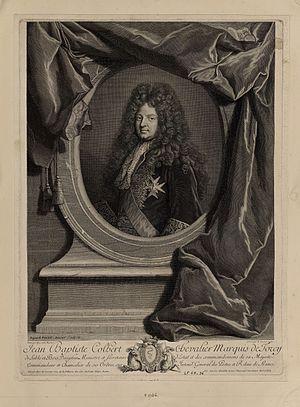
Portrait de Jean-Baptiste Colbert gravure par Michel Dossier d'après une peinture de Hyacinthe Rigaud.